Pope Sergius I

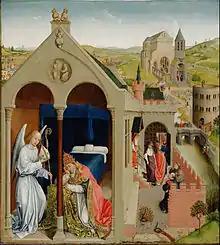
"The Dream of Pope Sergius" from the 1430s Saint Hubert Altarpiece by Rogier van der Weyden and his studio

Pope Sergius I (8 September 701) was the bishop of Rome from 15 December 687 to his death on 8 September 701, and is revered as a saint by the Roman Catholic Church. He was elected at a time when two rivals, Paschal and Theodore, were locked in a dispute about which of them should become pope. His papacy was dominated by his response to the Quinisext Council, the canons of which he steadfastly refused to accept. Thereupon Emperor Justinian II ordered Sergius' arrest, but the Roman people and the Italian militia of the exarch of Ravenna refused to allow the exarch to bring Sergius to Constantinople.